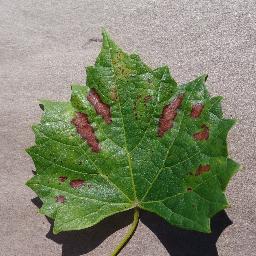
Label: Grape___Esca_(Black_Measles)